Jacob van Oost the Younger

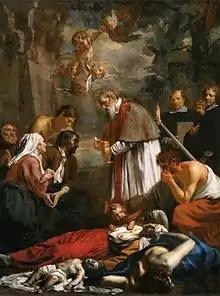
St Macarius of Ghent Giving Aid to the Plague Victims, 1676

Jacob van Oost the Younger (1639–1713 in Bruges), was a Flemish Baroque painter.